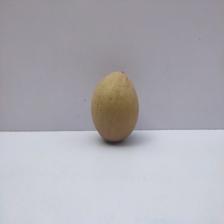
Size: Large